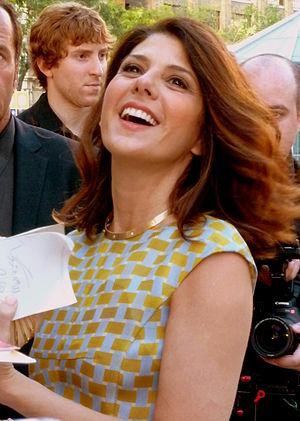
Marisa Tomei est une actrice américaine née le 4 décembre 1964 dans le quartier de Brooklyn, à New York. Après avoir travaillé sur le soap opera As the World Turns, elle se fait connaître dans un second rôle dans Campus Show, série dérivée du Cosby Show. Après être apparue dans de nombreux films, elle obtient une percée en 1992 avec la comédie Mon cousin Vinny, pour lequel elle obtient l'Oscar de la meilleure actrice dans un second rôle.